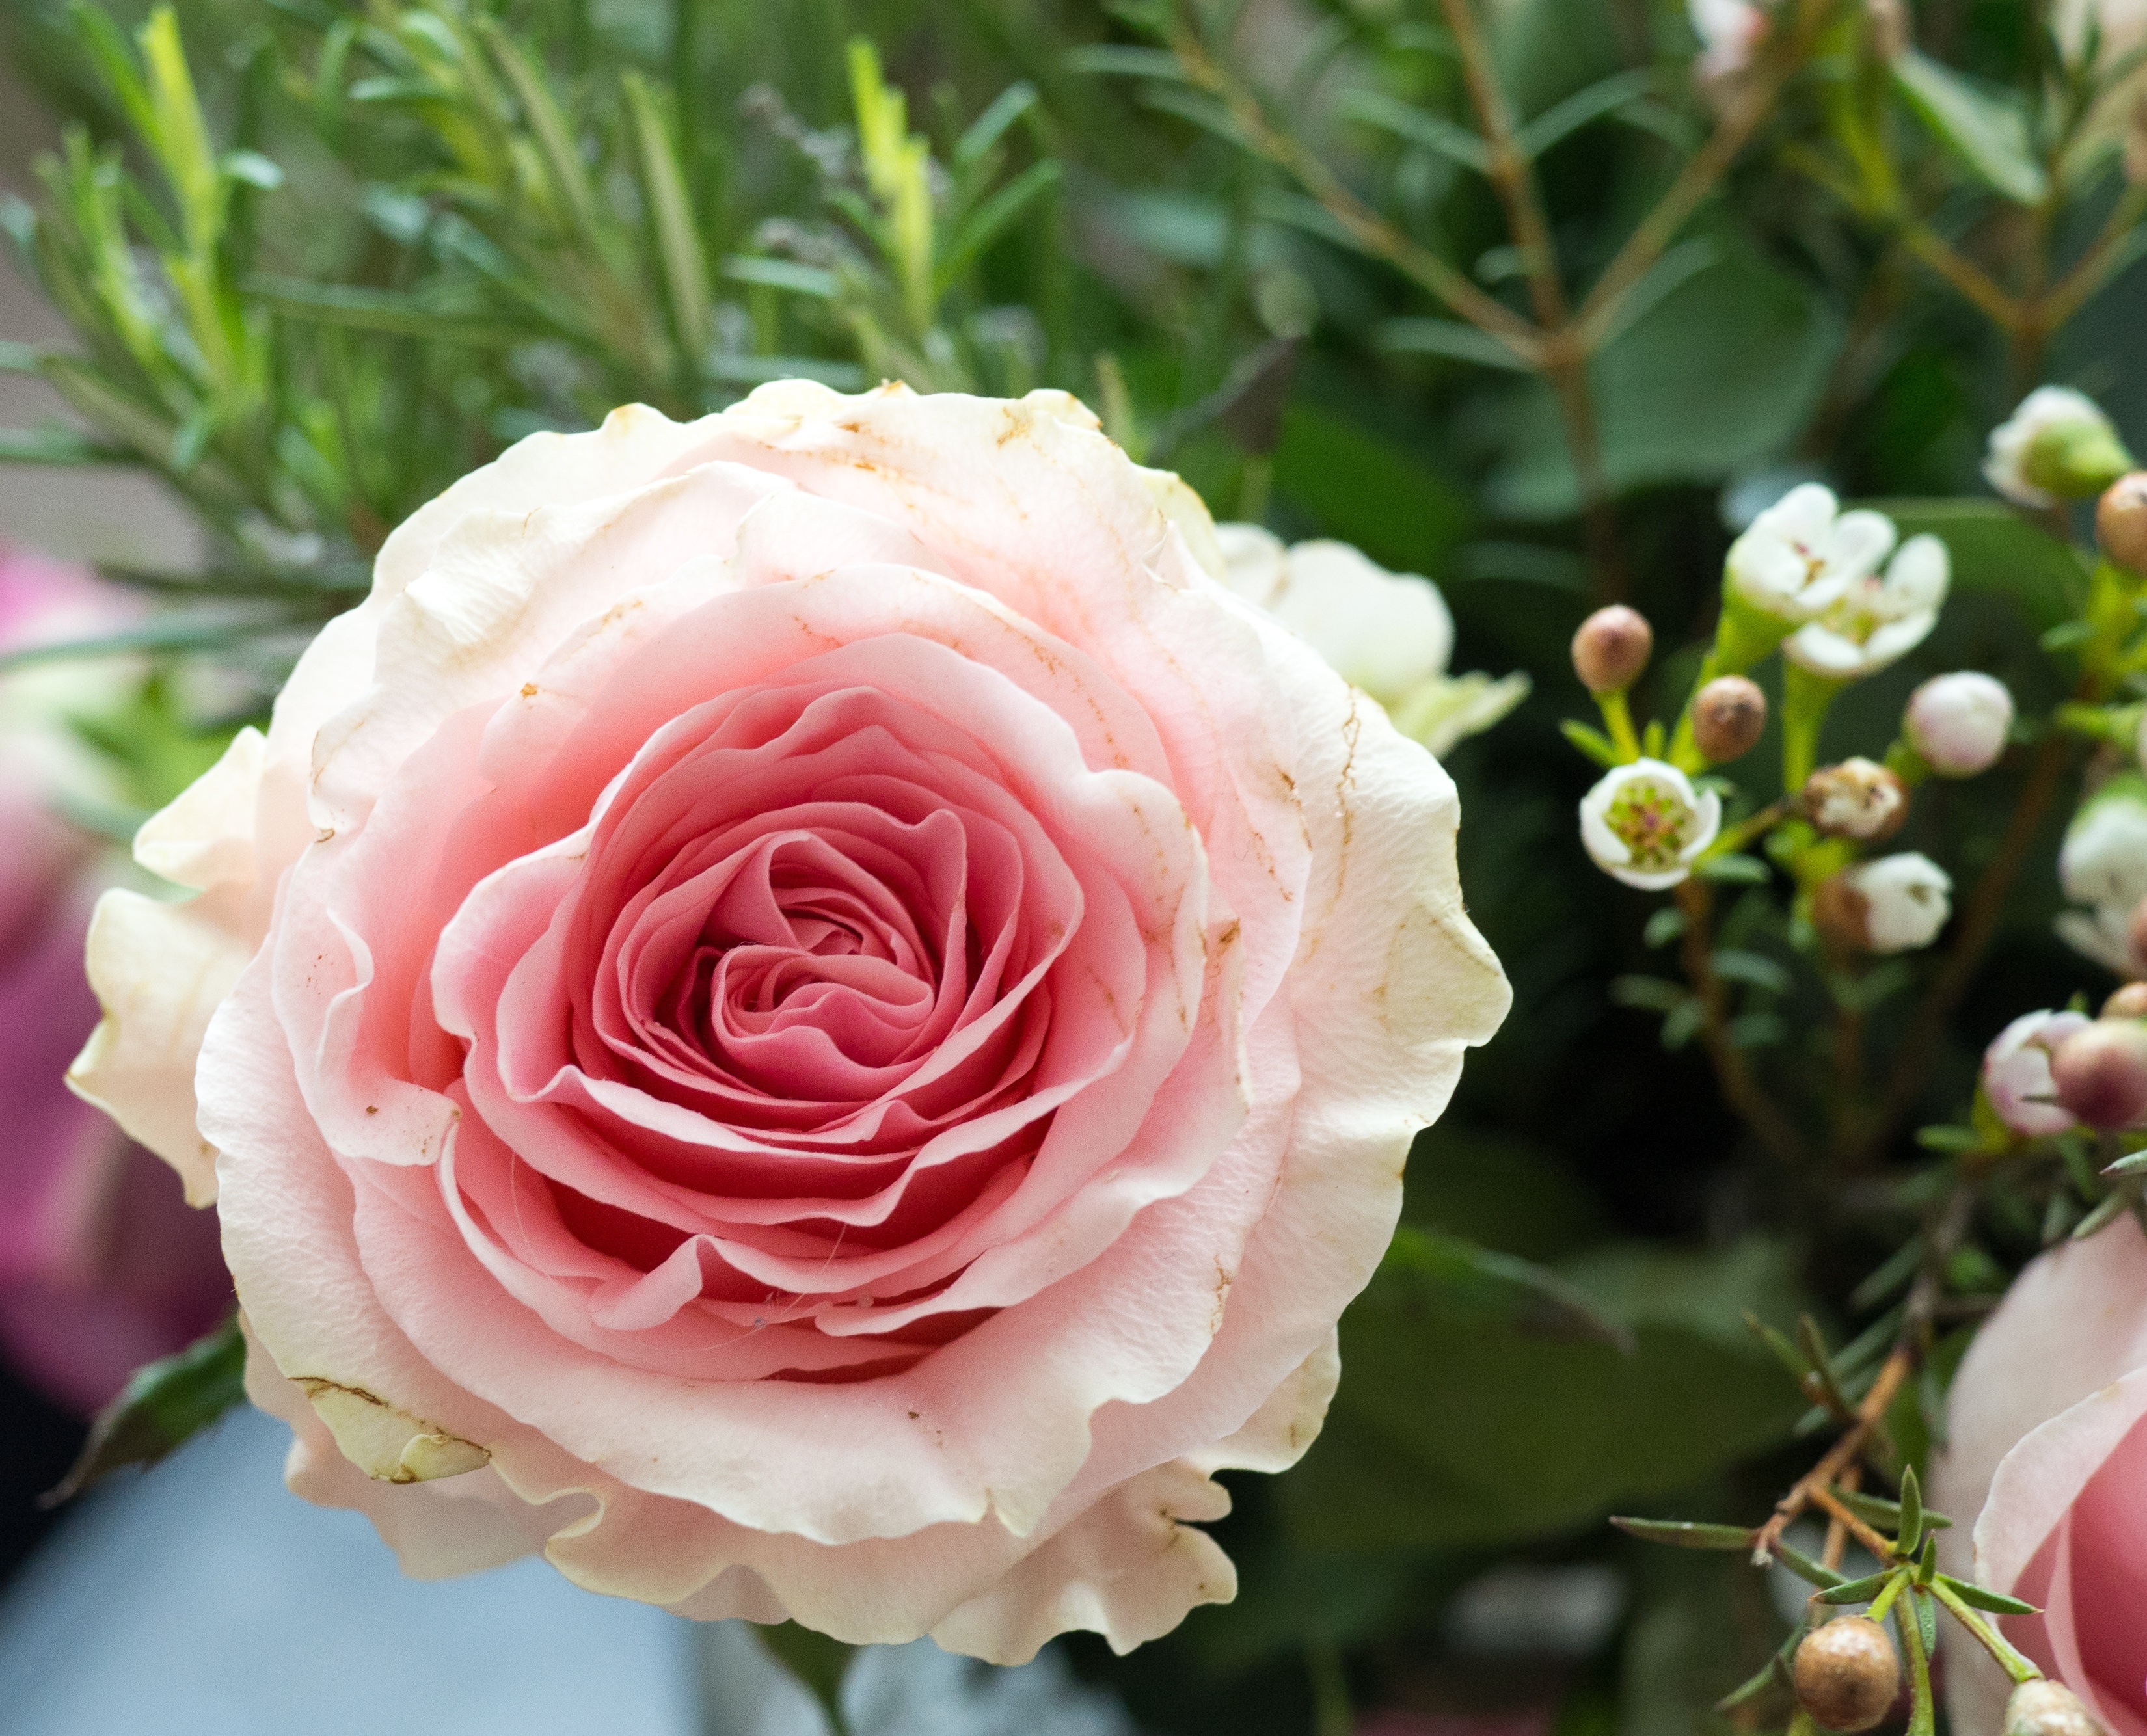
plant, flower, petal, rose, pink, flora, floristry, floribunda, flowering plant, garden roses, rose family, land plant, rosa centifolia